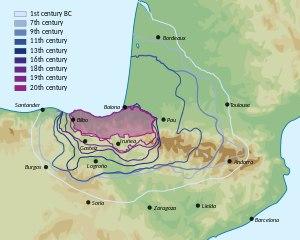
Le basque est la langue traditionnelle du peuple autochtone des Basques, parlée au Pays basque. C'est le seul isolat encore vivant parmi toutes les langues en Europe, tant du point de vue génétique que du point de vue typologique. De type ergatif et agglutinant, le basque, appelé aquitain dans l'Antiquité et lingua Navarrorum au Moyen Âge, est la langue d'Europe occidentale la plus ancienne in situ, encore vivante.
La toponymie d'Andorre est l'ensemble des noms de lieux situés dans la principauté d'Andorre. La grande majorité des toponymes catalans est explicable par le latin vulgaire à partir duquel a évolué le catalan qui est la langue historique et traditionnelle de l’Andorre. Il existe néanmoins des couches toponymiques plus anciennes en lien avec les langues parlées avant la romanisation. Ainsi comme dans toute la chaîne pyrénéenne, certains toponymes dérivent de l’ibère ou des langues proto-basques. De nos jours, l’étude et la graphie officielle de la toponymie andorrane est confiée à la Commission de toponymie d’Andorre. Cette dernière a établi la Nomenclature d’Andorre qui recense plus de 4 200 toponymes au travers de la principauté.